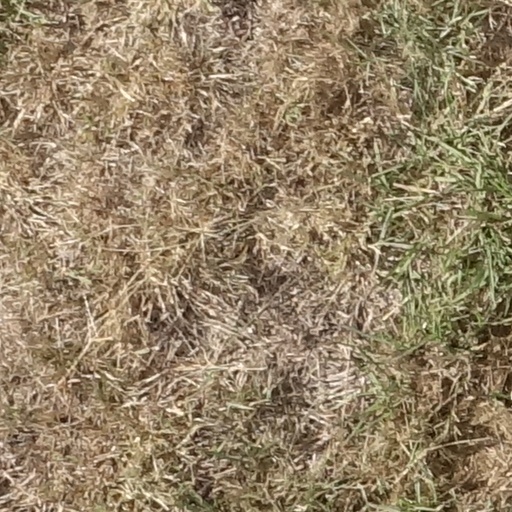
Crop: sorghum